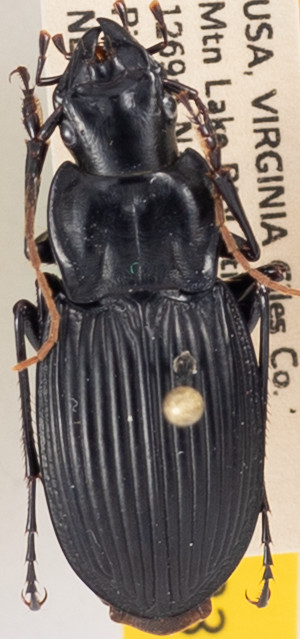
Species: Dicaelus teter
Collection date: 2020-07-14
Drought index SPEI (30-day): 0.648
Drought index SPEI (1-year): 1.28
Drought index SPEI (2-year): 2.09